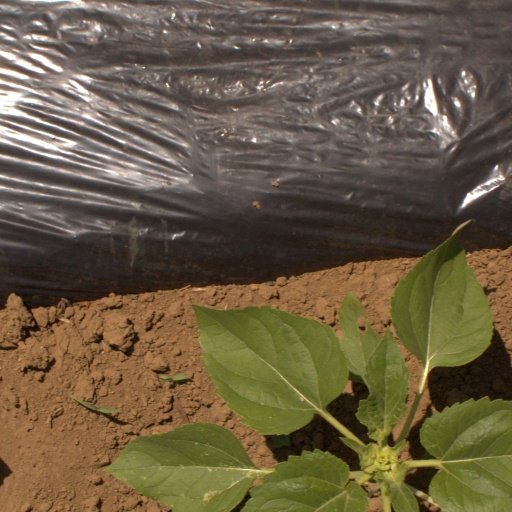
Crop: Jerusalem artichoke